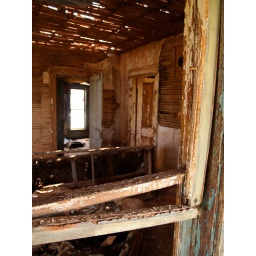
Looking through the door of an abandoned home in the ghost town of Cuervo, New Mexico.